Brooke Magnanti

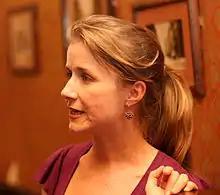
Brooke Magnanti talking about her book "The Sex Myth" at Leeds Skeptics

In early 2012, Magnanti published a non-fiction popular science book under her real name entitled "The Sex Myth". It covered topics in sexuality studies and sociological research in the effects of adult entertainment and sex work.